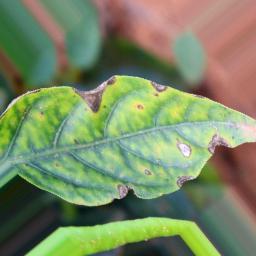
Label: nutritional